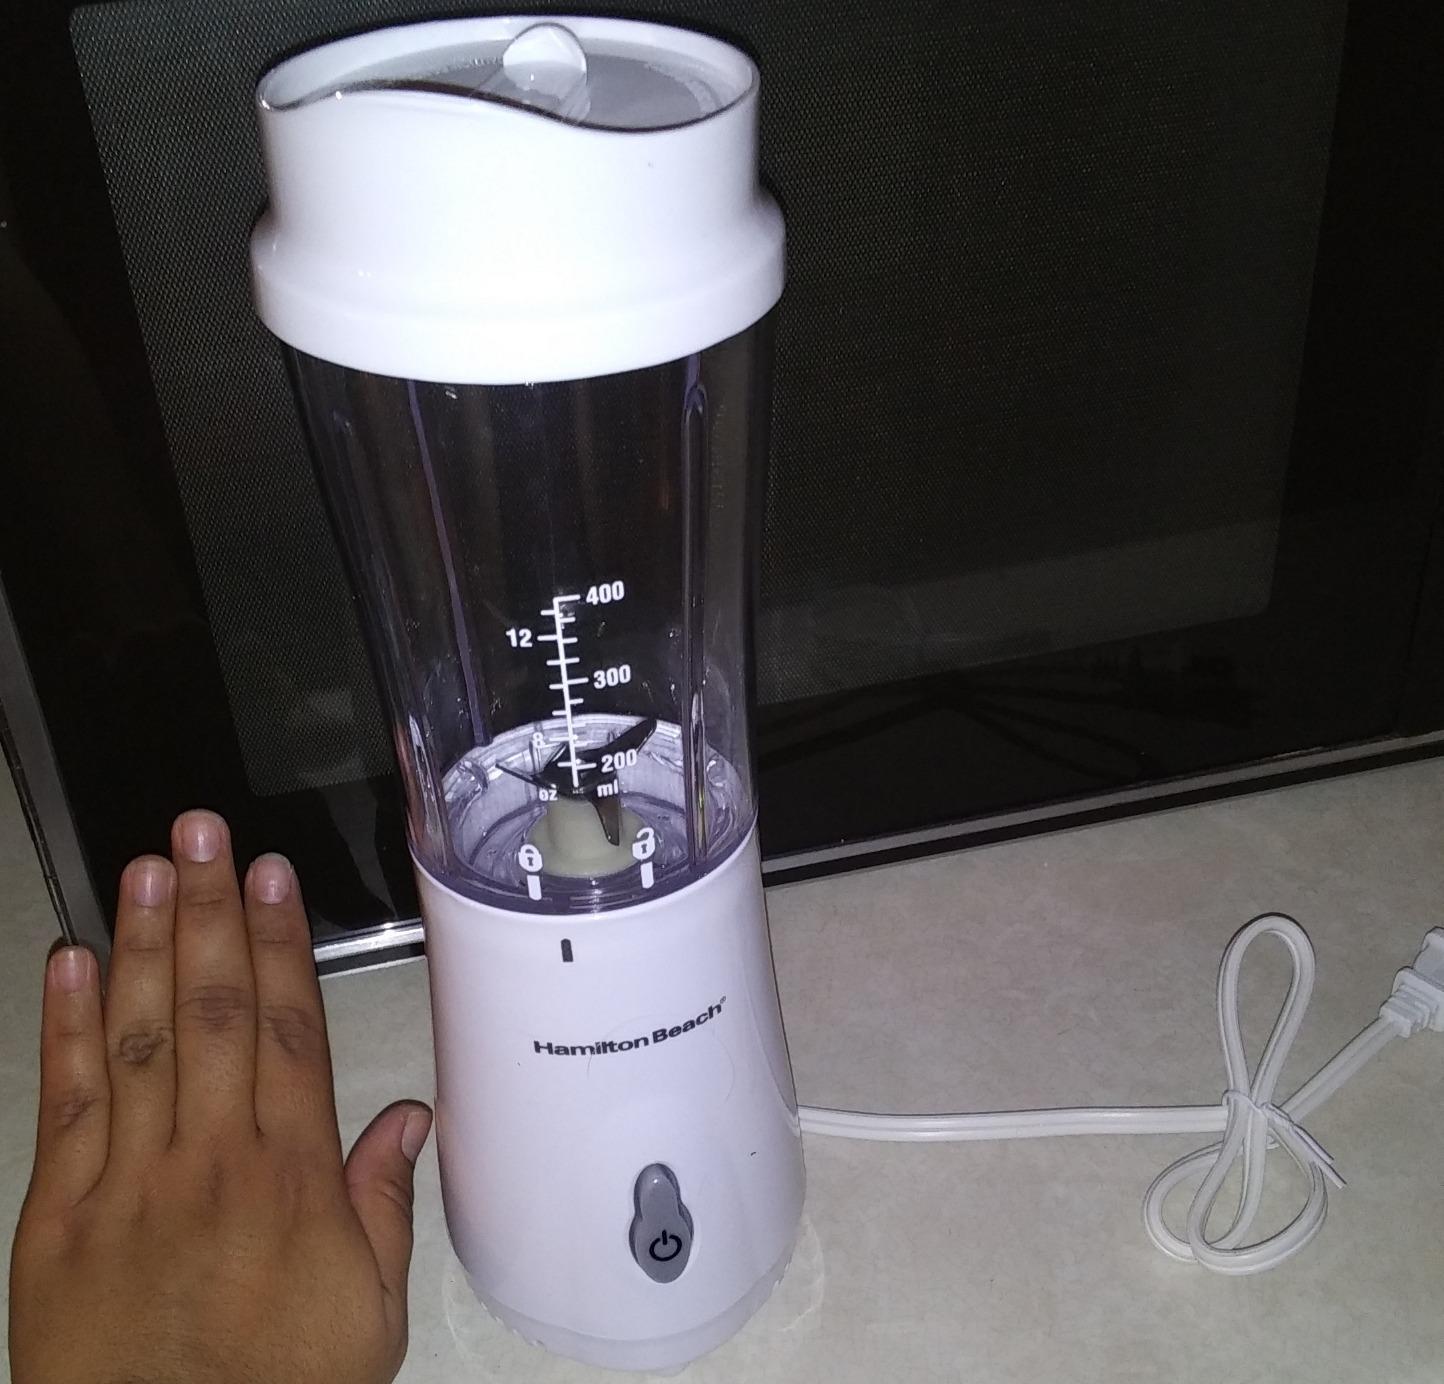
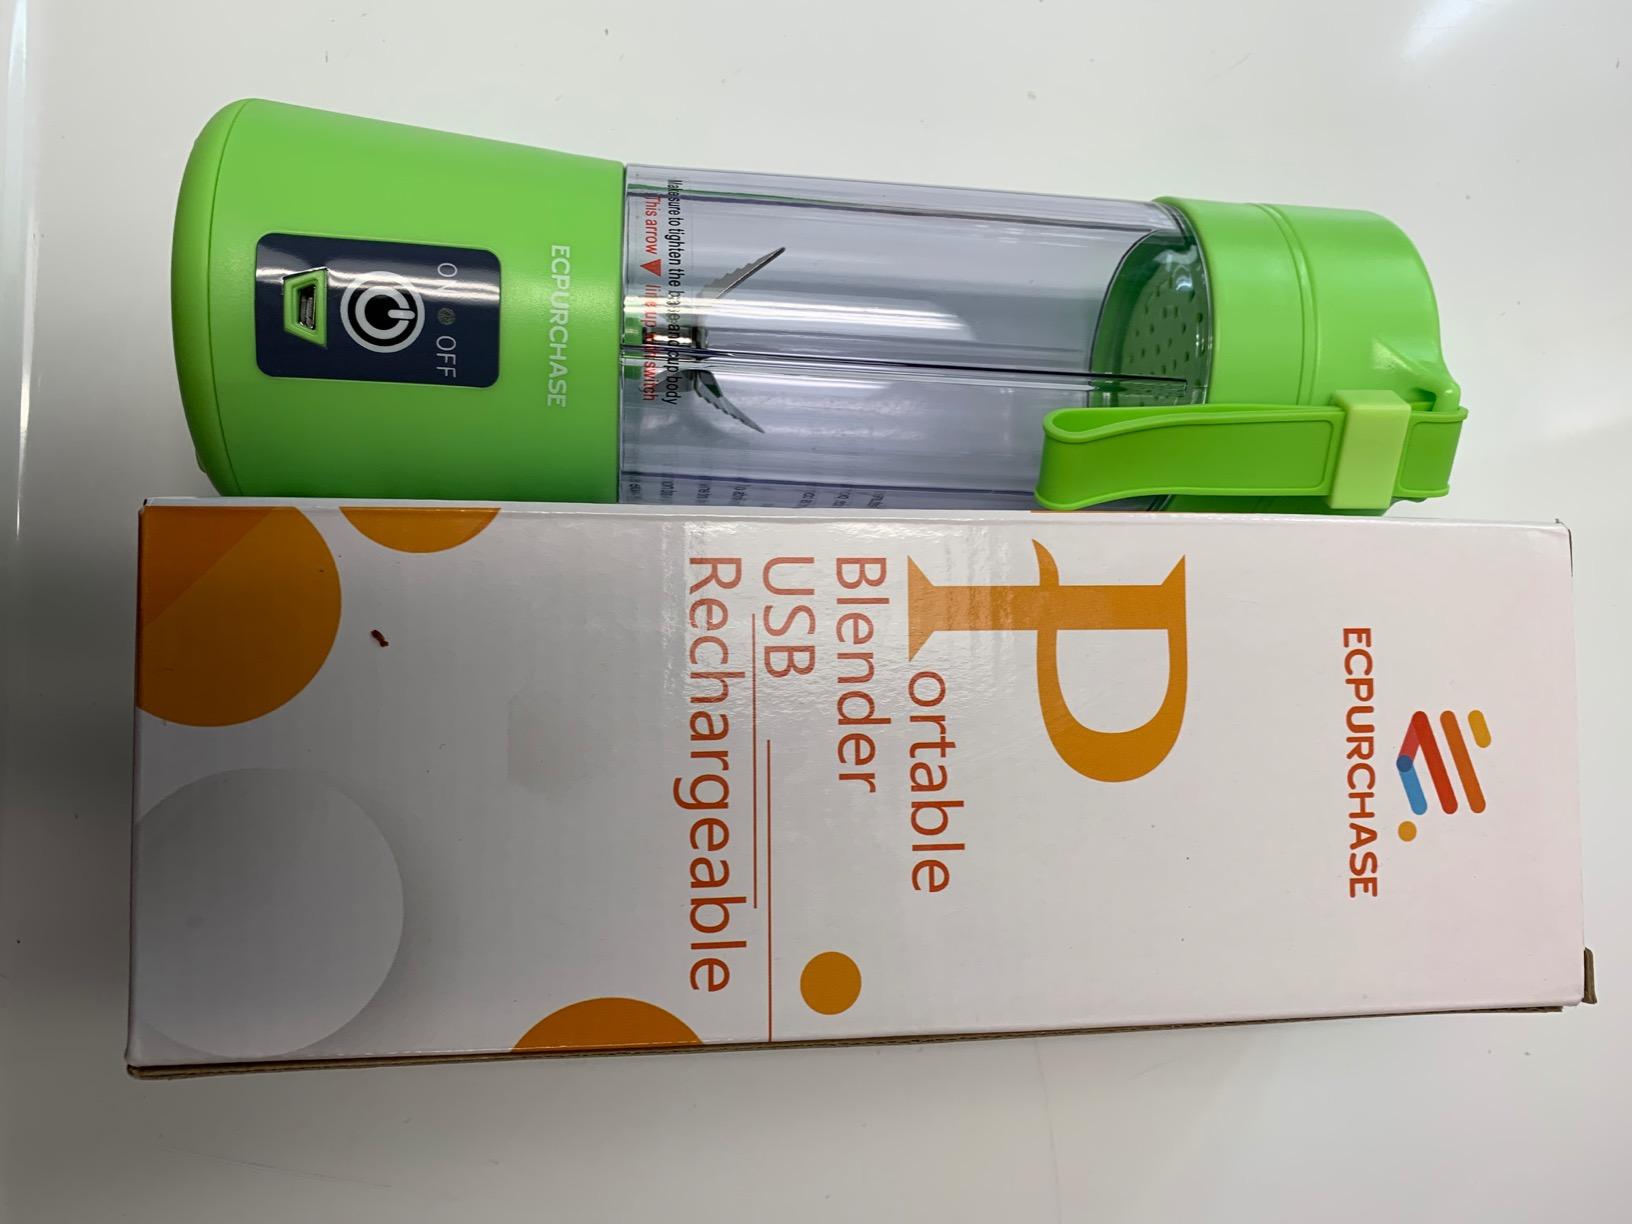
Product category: items_blender
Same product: no